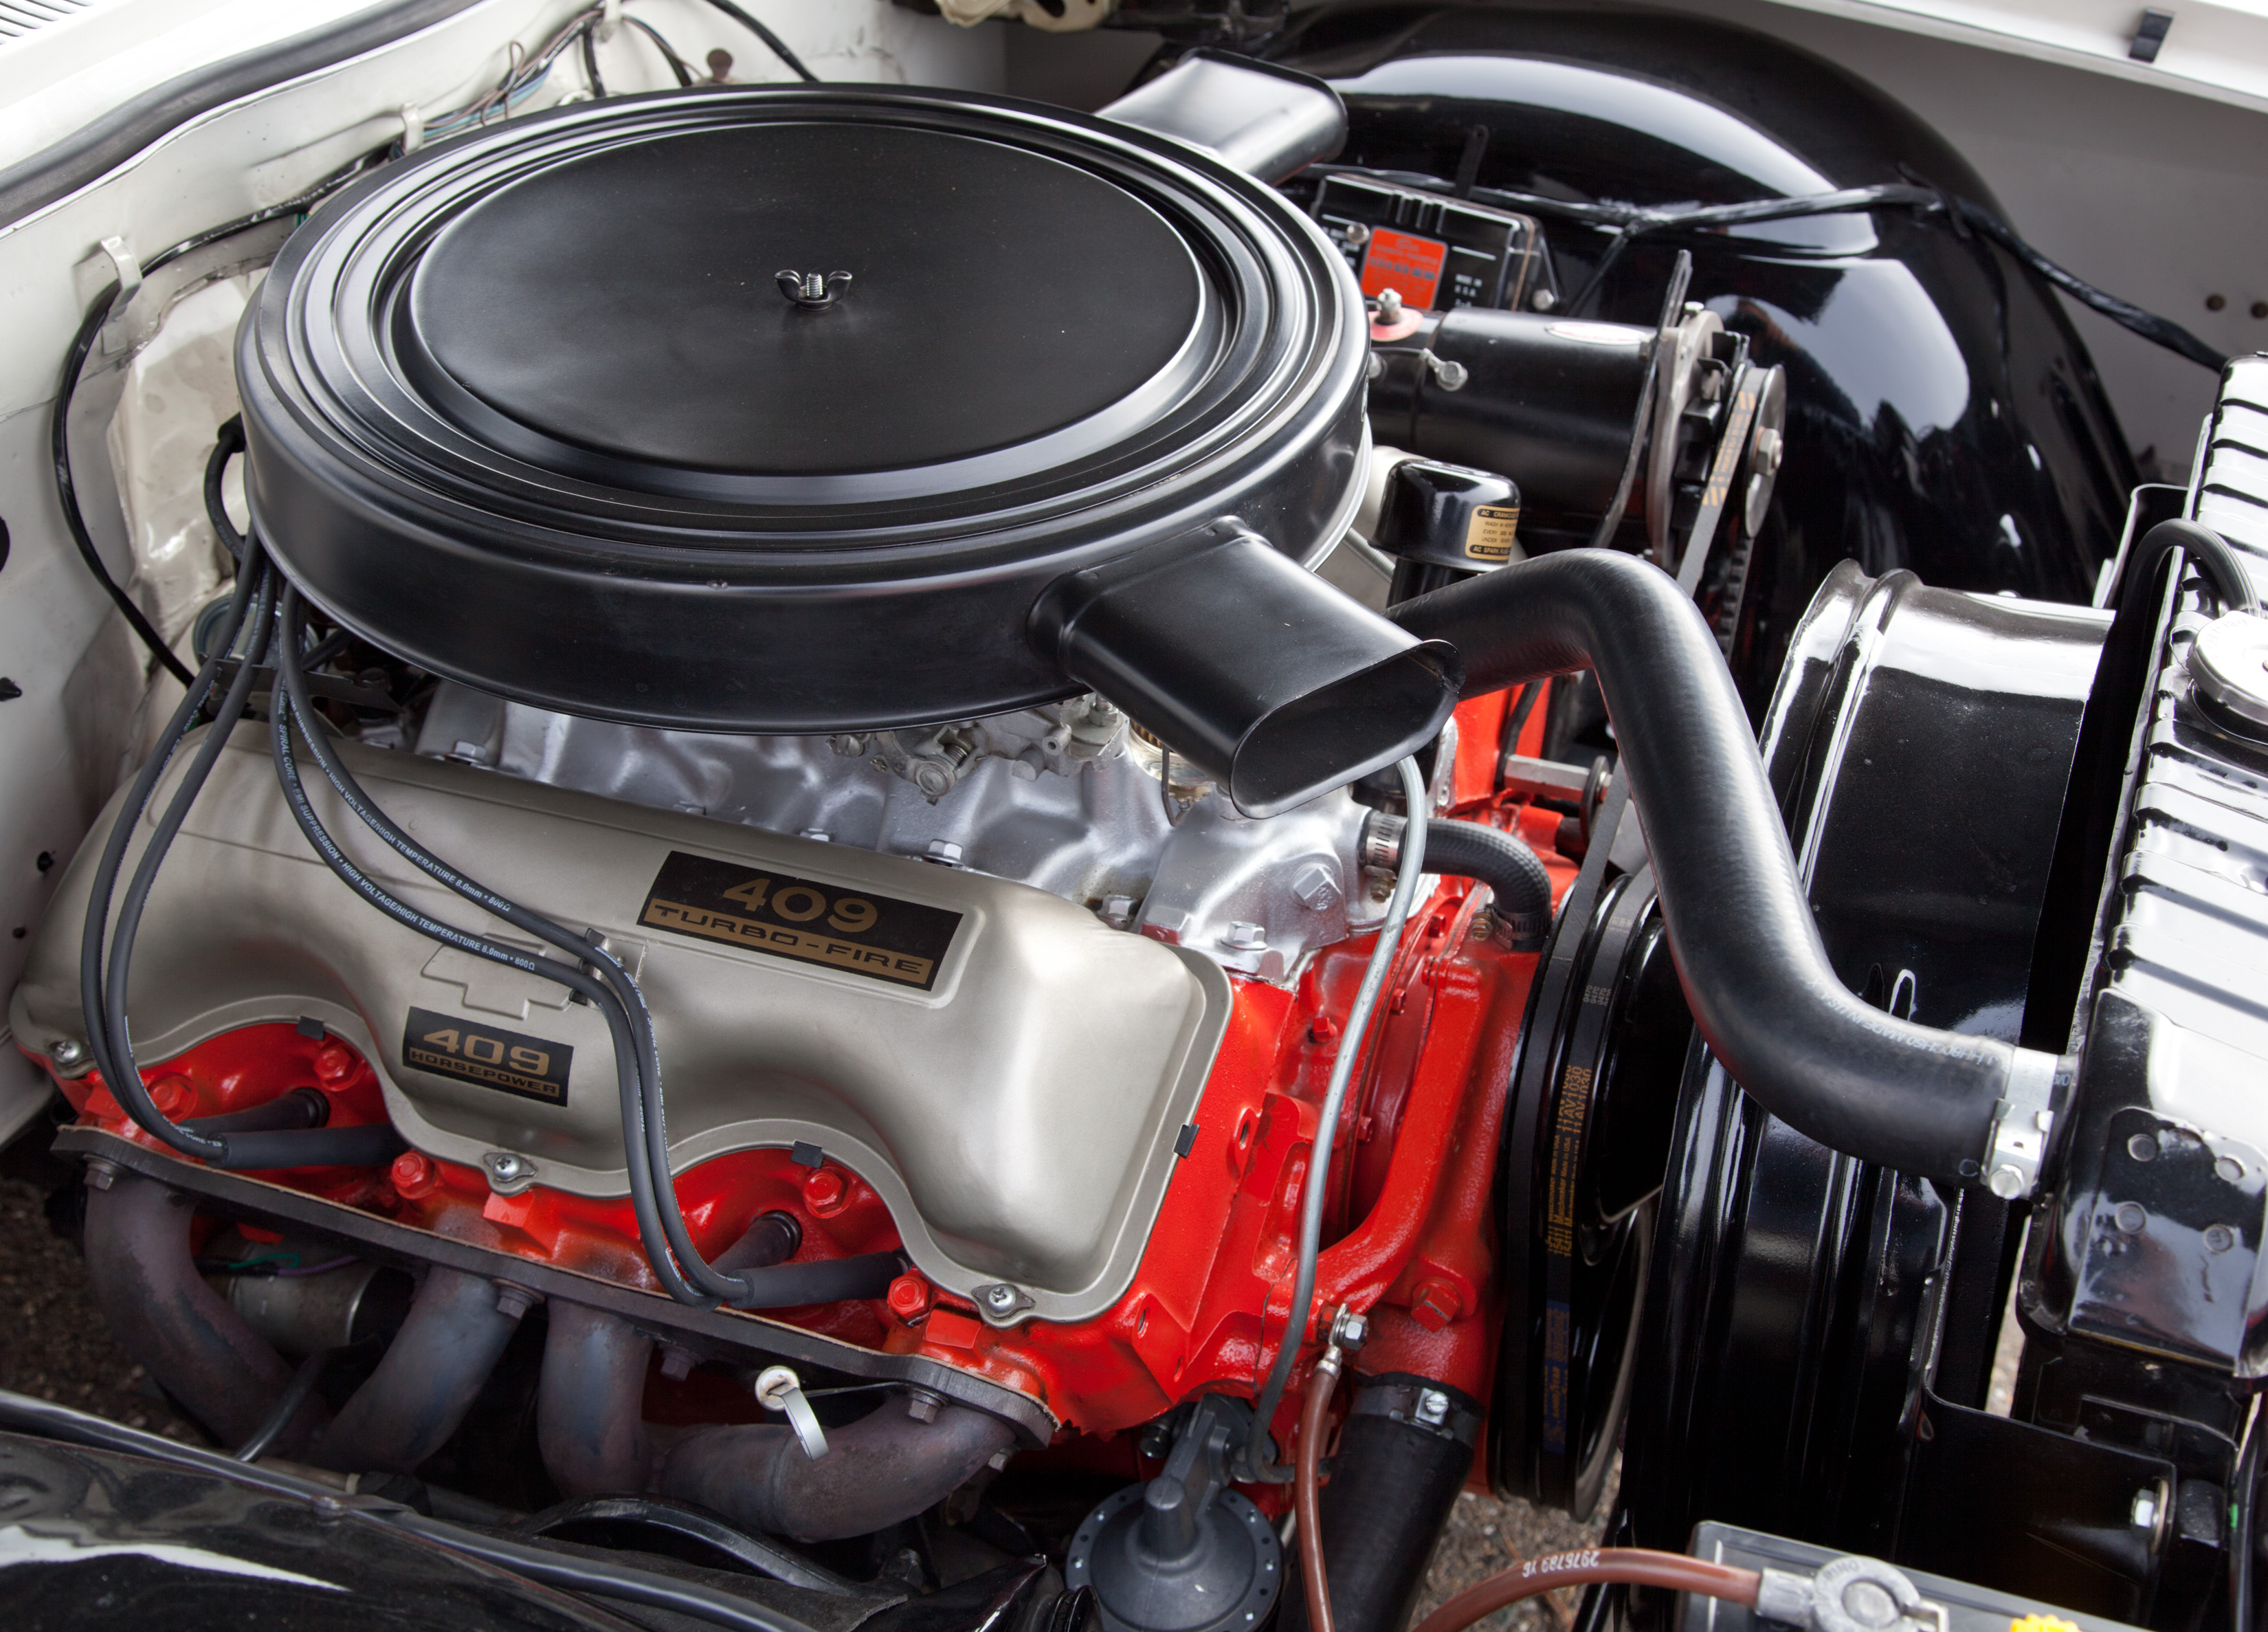
car, wheel, vehicle, sports car, muscle car, engine, sedan, gasoline, chevrolet, convertible, v8, sacramento, ohv, 409, turbofire, land vehicle, automobile make, automotive exterior, luxury vehicle